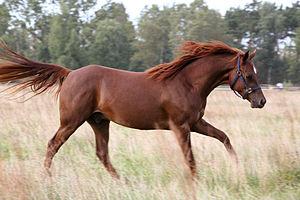
Alezan est une couleur de robe de base du cheval dans le domaine de l'hippologie. Très fréquente, elle est caractérisée par un pelage composé de poils roux à brun plus ou moins foncés, les crins et les extrémités étant de la même couleur ou d'une nuance plus claire que la robe, mais jamais plus foncés que celle-ci, contrairement à la robe baie. On distingue plusieurs types de robes alezanes, d'alezan clair à alezan brûlé, couleur du café torréfié, quasiment marron.